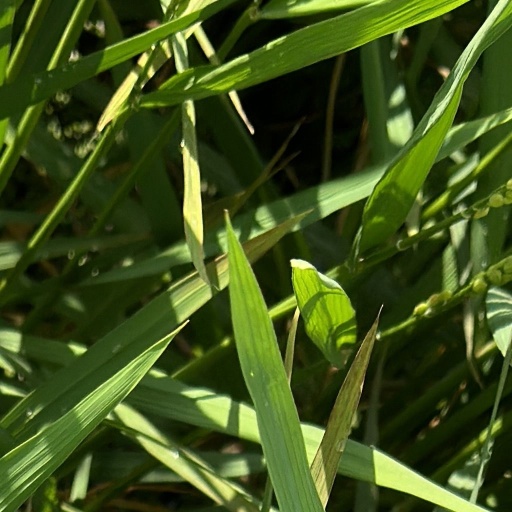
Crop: rice